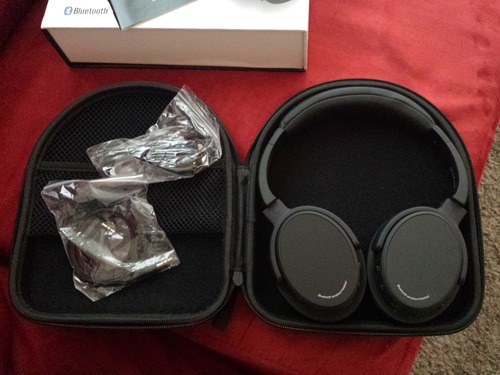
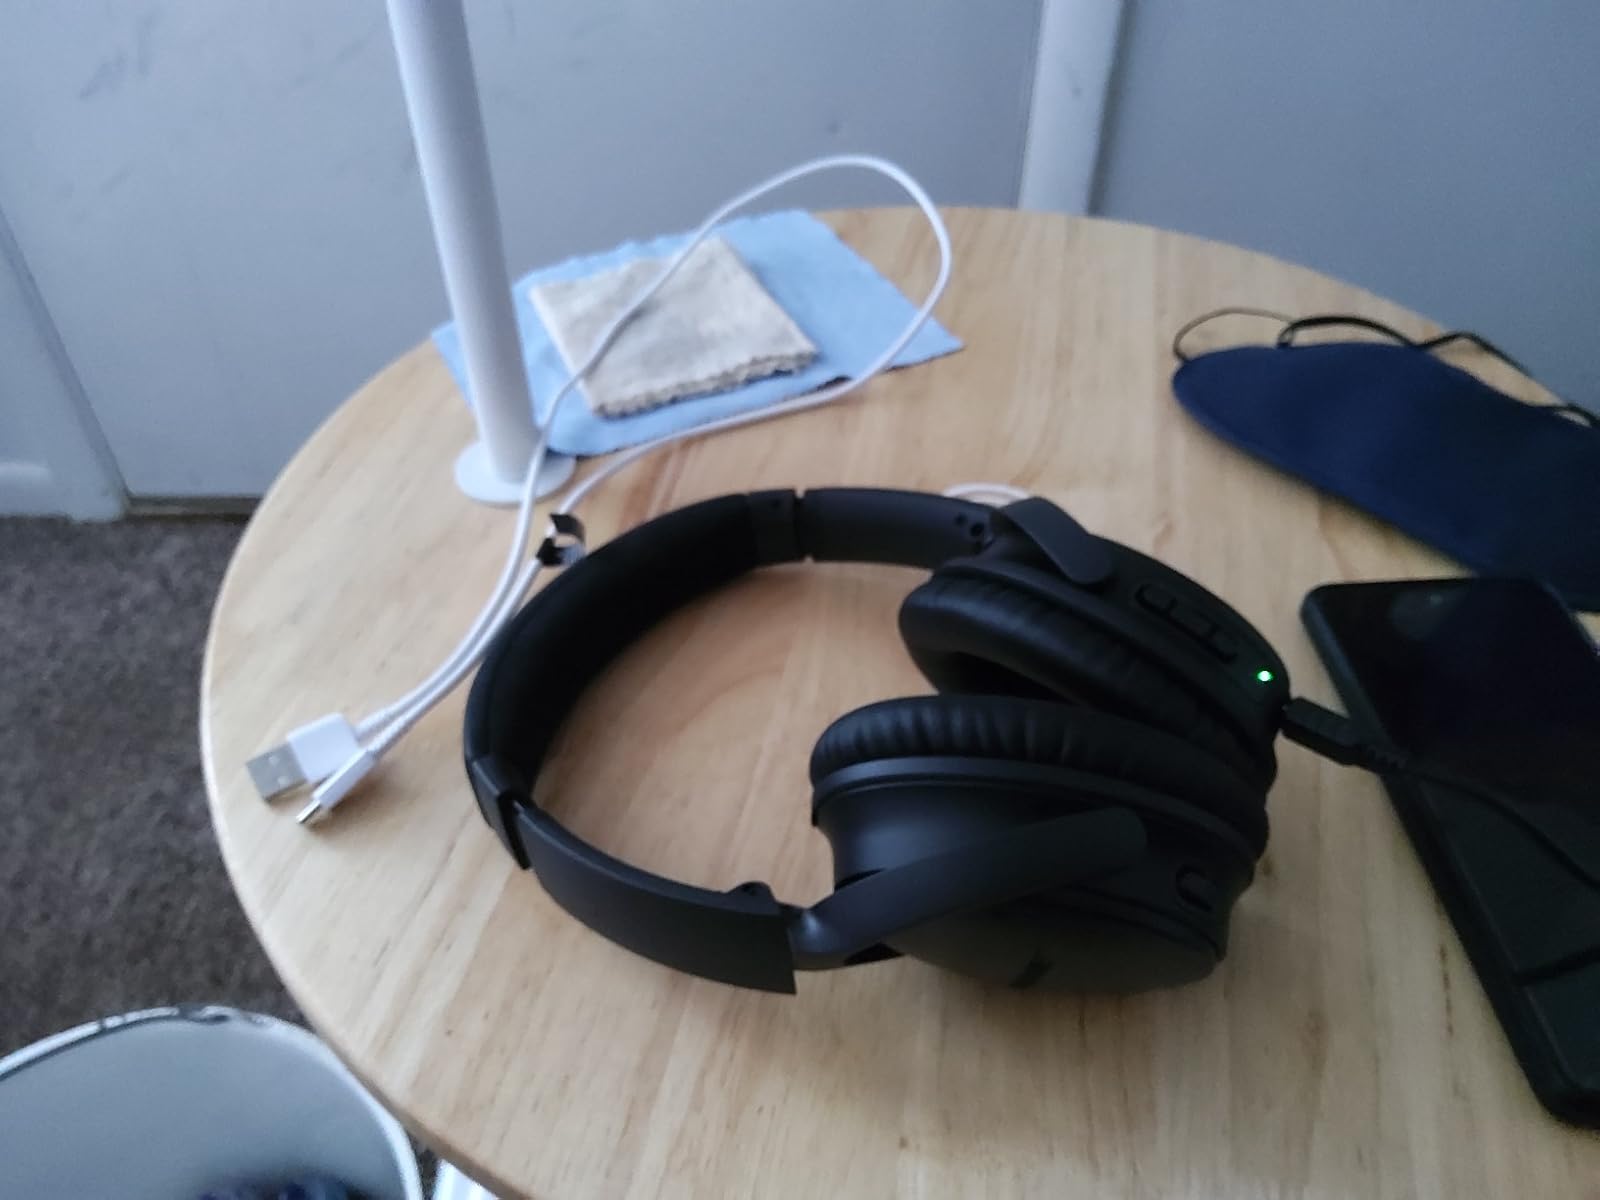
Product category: headphones
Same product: no